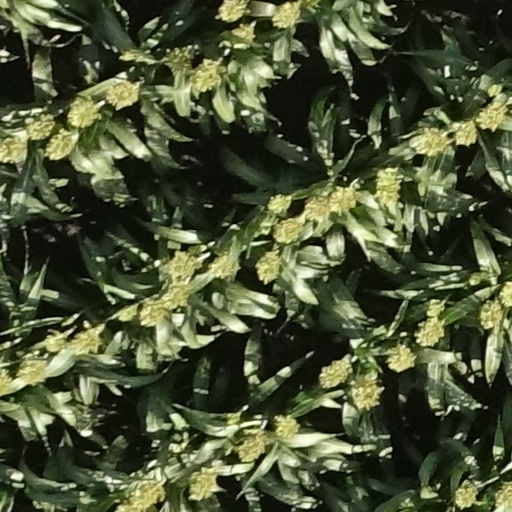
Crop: sorghum